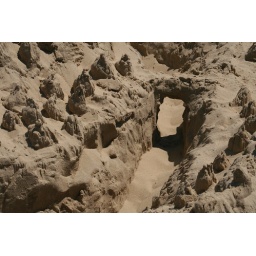
Sand sculptures at a sand sculpture building competition at the beach in Grand Haven.